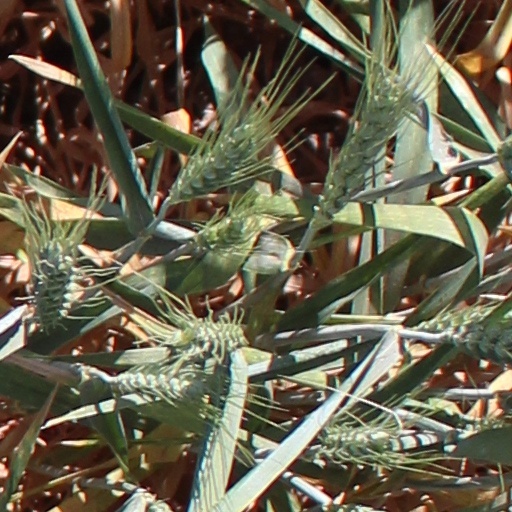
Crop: wheat